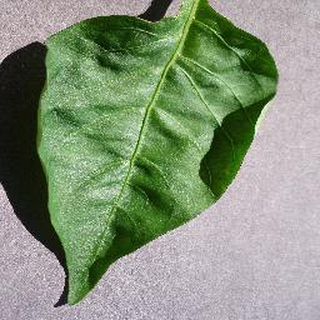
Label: healthy_bell_pepper